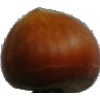
Label: Nut Forest 1